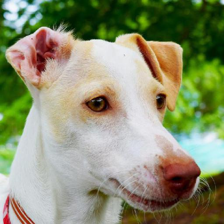
Label: animals